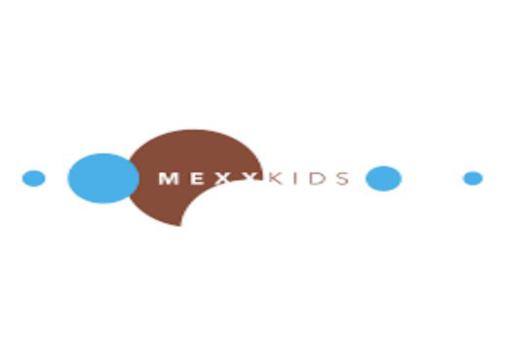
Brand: mexx
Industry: Clothes